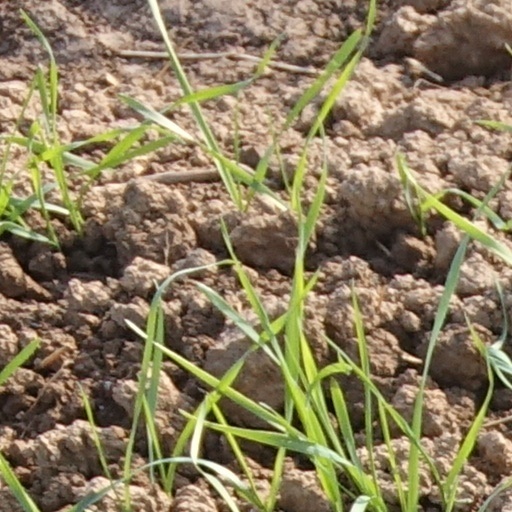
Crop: wheat